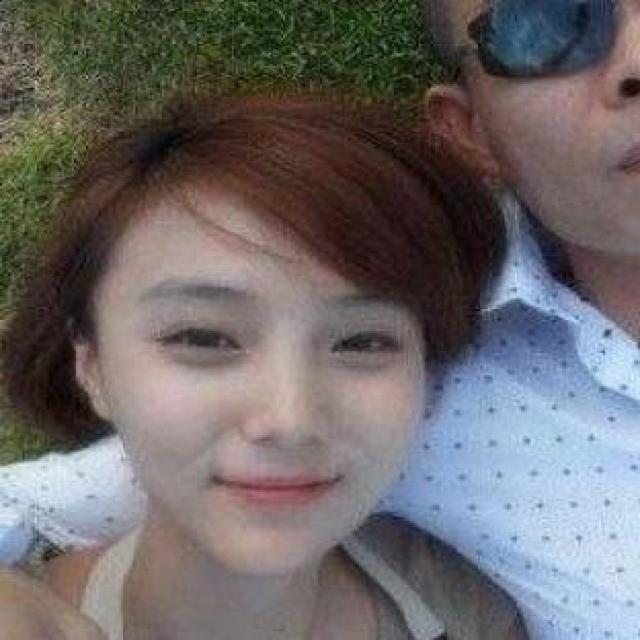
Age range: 21-44